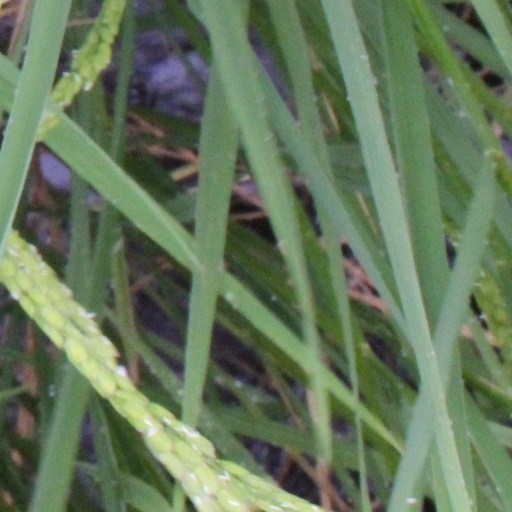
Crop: rice